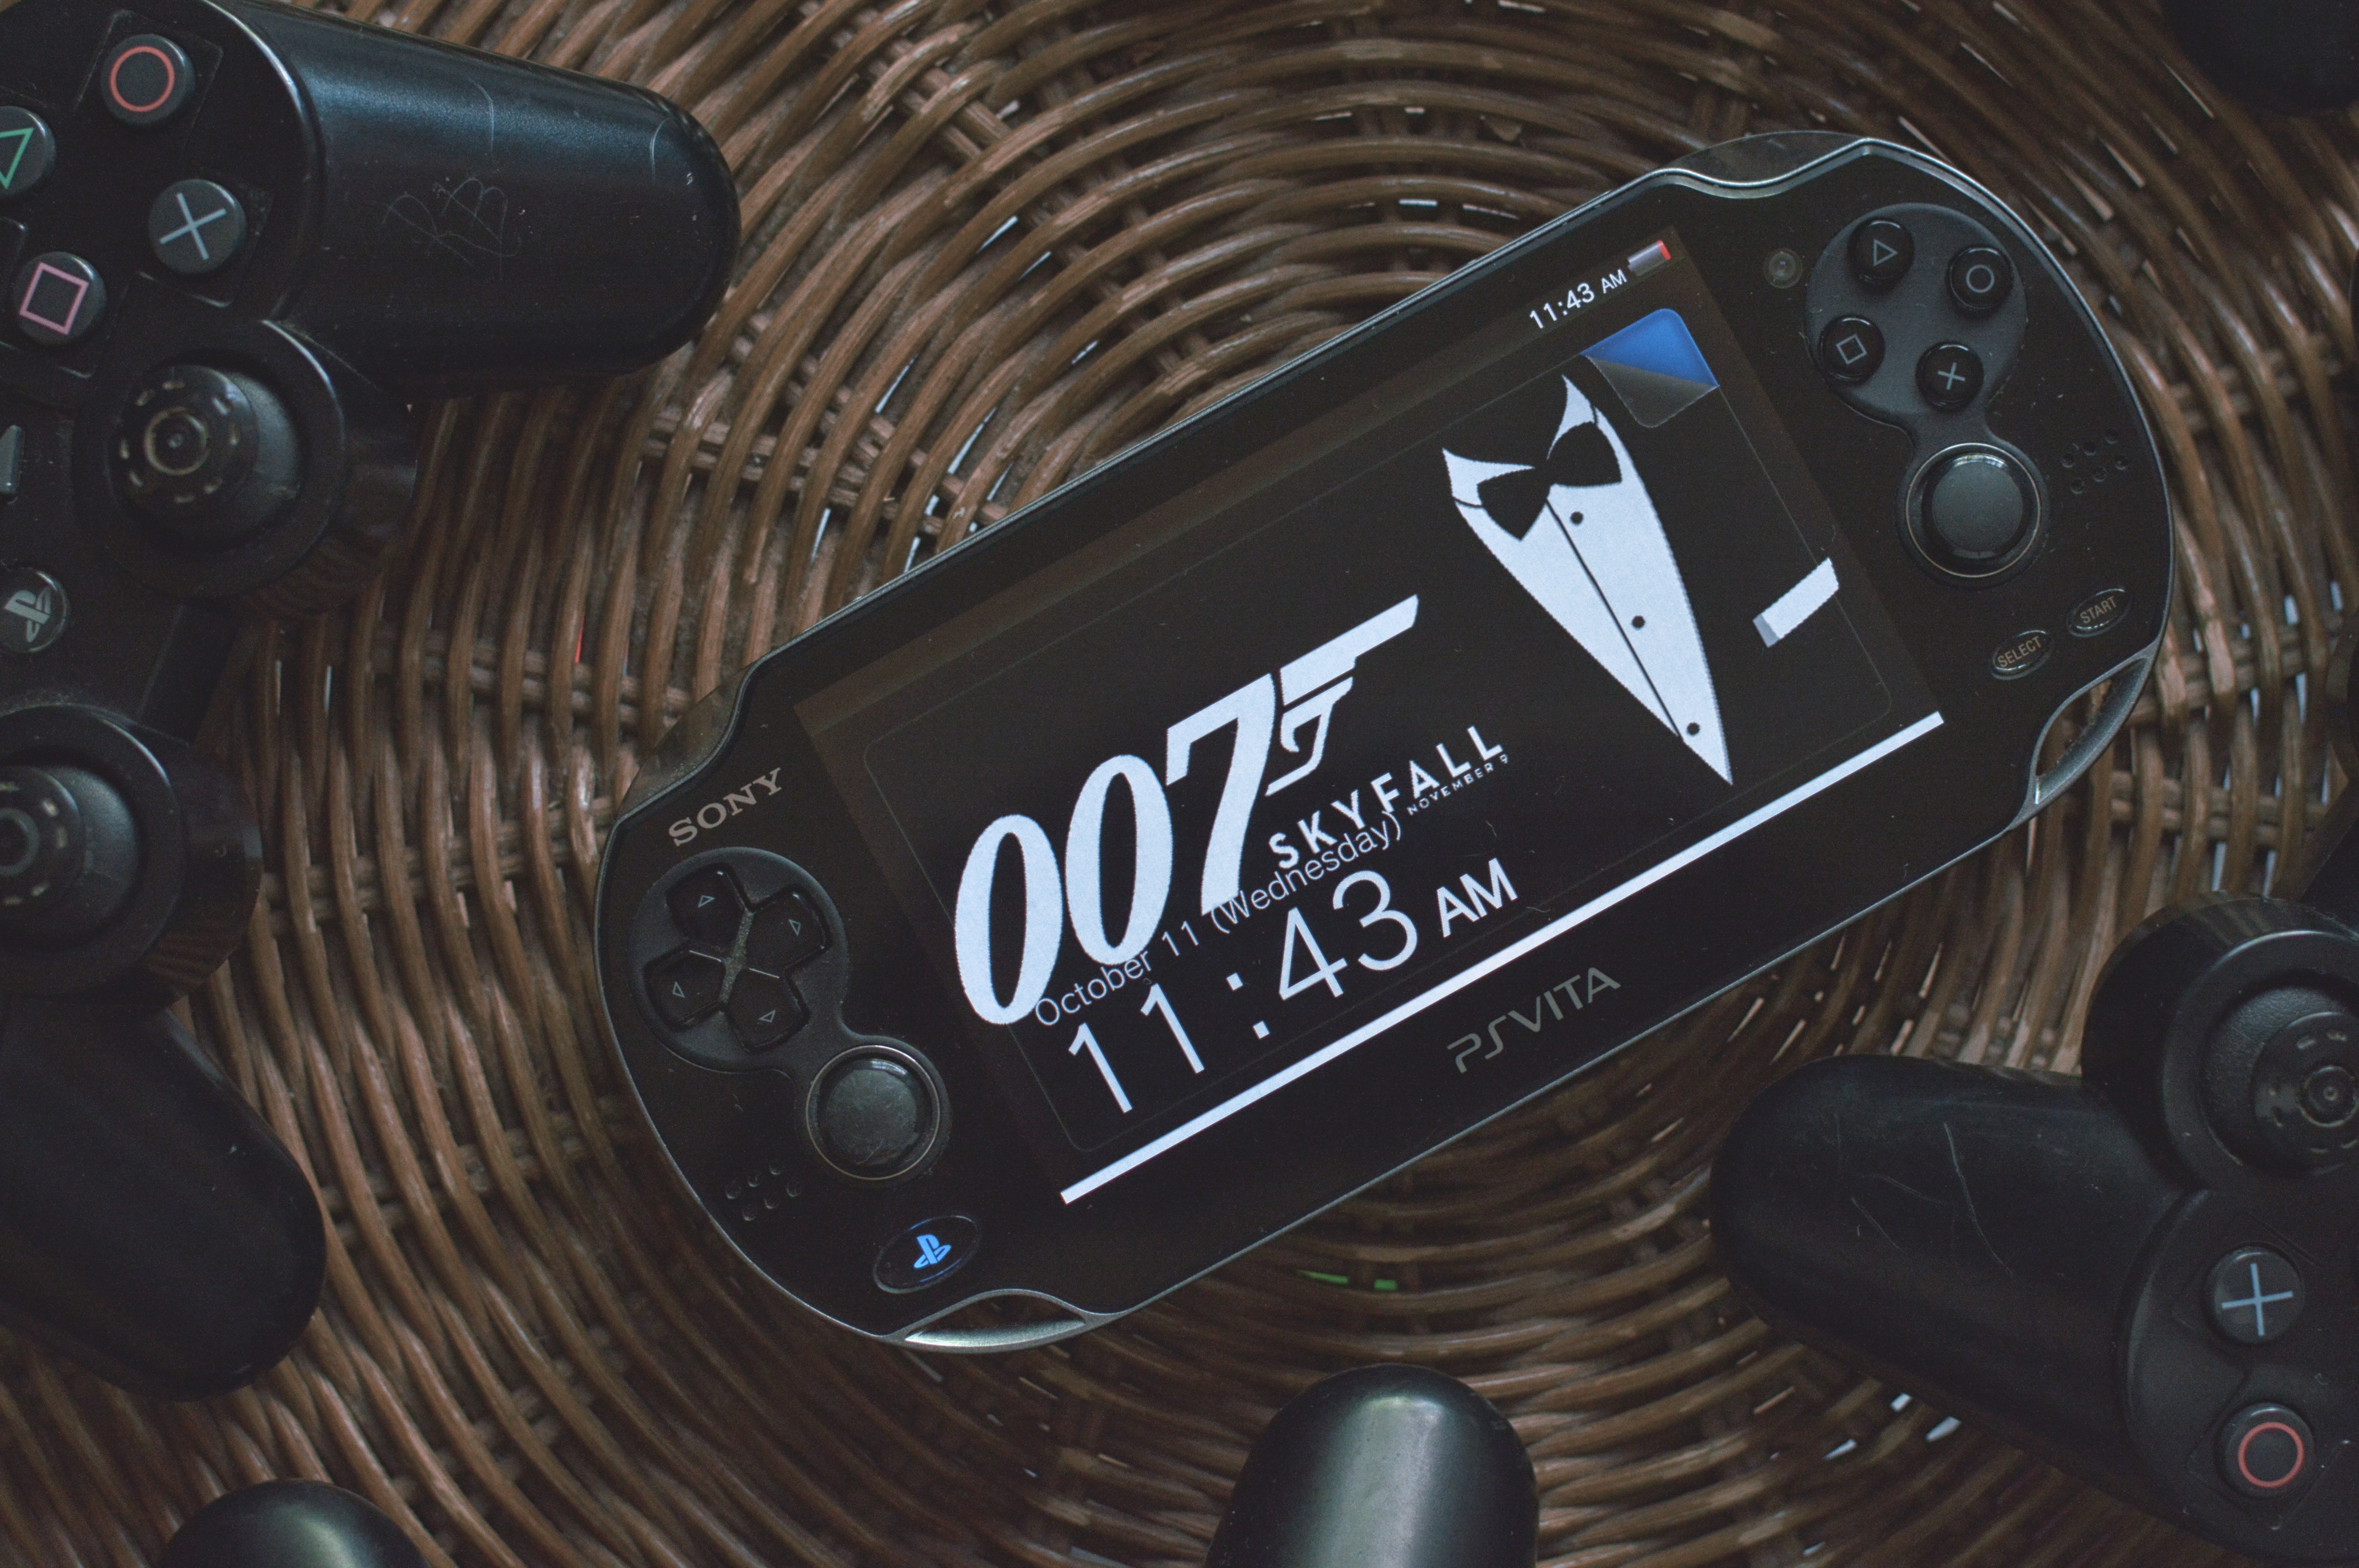
gadget, technology, electronic device, video game console, Video game accessory, playstation portable, playstation vita, game controller, handheld game console